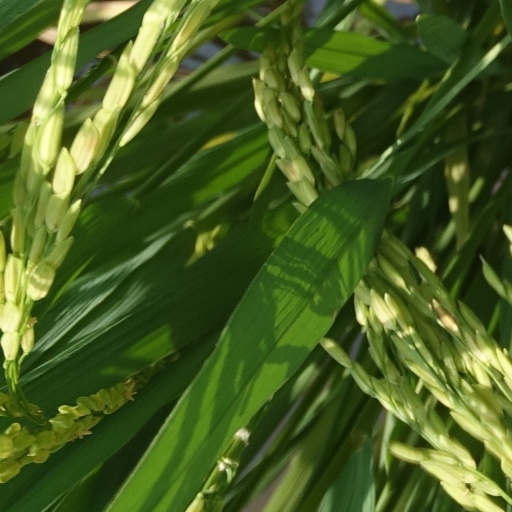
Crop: rice